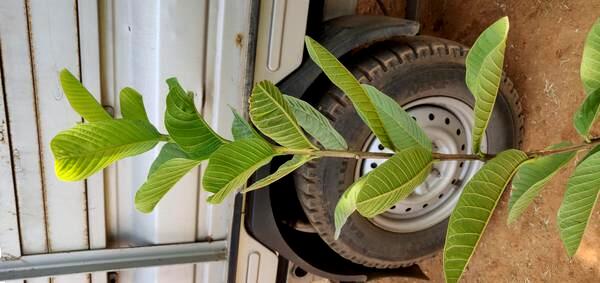
Plant: Gauva